Korean War

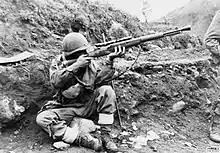
A soldier of the Dutch detachment of the UN forces in North Korea prepares to return sniper fire, 1952

The on-again, off-again armistice negotiations continued for two years, first at Kaesong, then Panmunjom. A problematic point was prisoner of war repatriation. The PVA, KPA and UN Command could not agree on a system of repatriation because many PVA and KPA soldiers refused to be repatriated back to the north, which was unacceptable to the Chinese and North Koreans. On 3 December 1952 the UNGA accepted India's proposed Korean War armistice, voted as Resolution 610(VII), and thus was born the Neutral Nations Repatriation Commission.